London Air Park

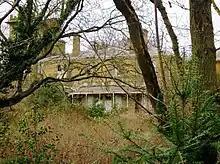
The house viewed through trees in 2014

In 1797, the manor house was destroyed by fire, leaving only the stable block, which survives today as flats, plus the coach house, which was converted into homes. In about 1799, a new house was built on the same site and was known as Hanworth House. In 1827, the house and estate of c. 680 acres (known as Hanworth Great Park), including three farms was sold outright to Henry Perkins. During the 1830s, the current building known as Hanworth Park House was built. This building is currently sitting derelict in the middle of Hanworth Park. There is a local campaign currently running to restore the house to its former glory. For remains of earlier house, see remains listed in Tudor Court and Tudor Close, and Ann Stanhope article. It is a two-storey stock-brick structure and has a tall basement. Hanworth Park House has an impressive 11 French casement windows on both floors, opening on to balcony, a central open pediment (classical triangular top of facade) and a hipped slate roof, sloping down on all sides. Both floors have cast iron columns or trellis. The ground floor has a central Portland stone, Doric, tetrastyle, fluted columned front porch, (a portico) with a frieze end cornice. In front, 17 wide Portland stone steps lead to the house with plain balustrades and cast iron lanterns. A rosette frieze is above the each level. The west side has a balcony on brackets to ground floor and a veranda. Inside, the style is Greek stone and plaster with some later alteration. The staircase is of cast iron balusters and with a square central glazed lantern above.